Henry Ritchie

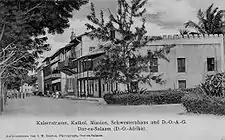
Kaiserstrasse in 1905. This was the main street of the city, and was very badly damaged by naval bombardment during and after the raid.

At the outbreak of World War I, "Goliath" was ordered to the Indian Ocean to lead a blockade of the German colony of German East Africa, and specifically its main port at Dar-es-Salaam. It was feared by the Admiralty that the German navy would use its colonial ports to support commerce raiding cruisers such as or , both of which were known to be operating in the Indian Ocean at that time. This concern was amplified because "Königsberg", blockaded in the delta of the Rufiji River, had operated from Dar-es-Salaam in the early months of the war and had sunk the British cruiser on a raid from the port. Remaining in Dar-es-Salaam's large natural harbour were the German cargo ships "Konig" and "Feldmarschall", the hospital ship "Tabora" and several smaller coastal vessels – all of which could conceivably be used to resupply the trapped cruiser should they leave port.